Middle Bay Light

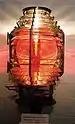
The light itself

Whale oil was the first fuel used and the lighthouse tenders worked in shifts making sure that the lamps did not go out and smoke the lens. In later years kerosene was used and eventually they were converted to electricity.